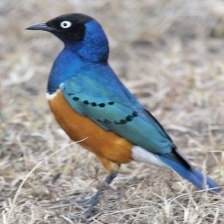
Species: SUPERB STARLING
Scientific name: LAMPROTORNIS SUPERBUS